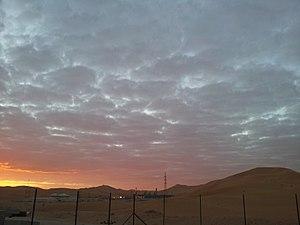
340KM sud est de hassi messaoud This is a photo of a natural site in Algeria identified by the ID ilizi